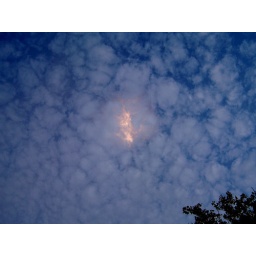
unknown red cloud in sky-photo by rajan